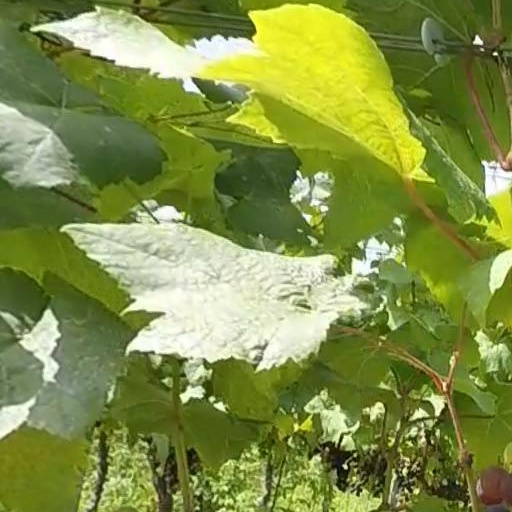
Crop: grape